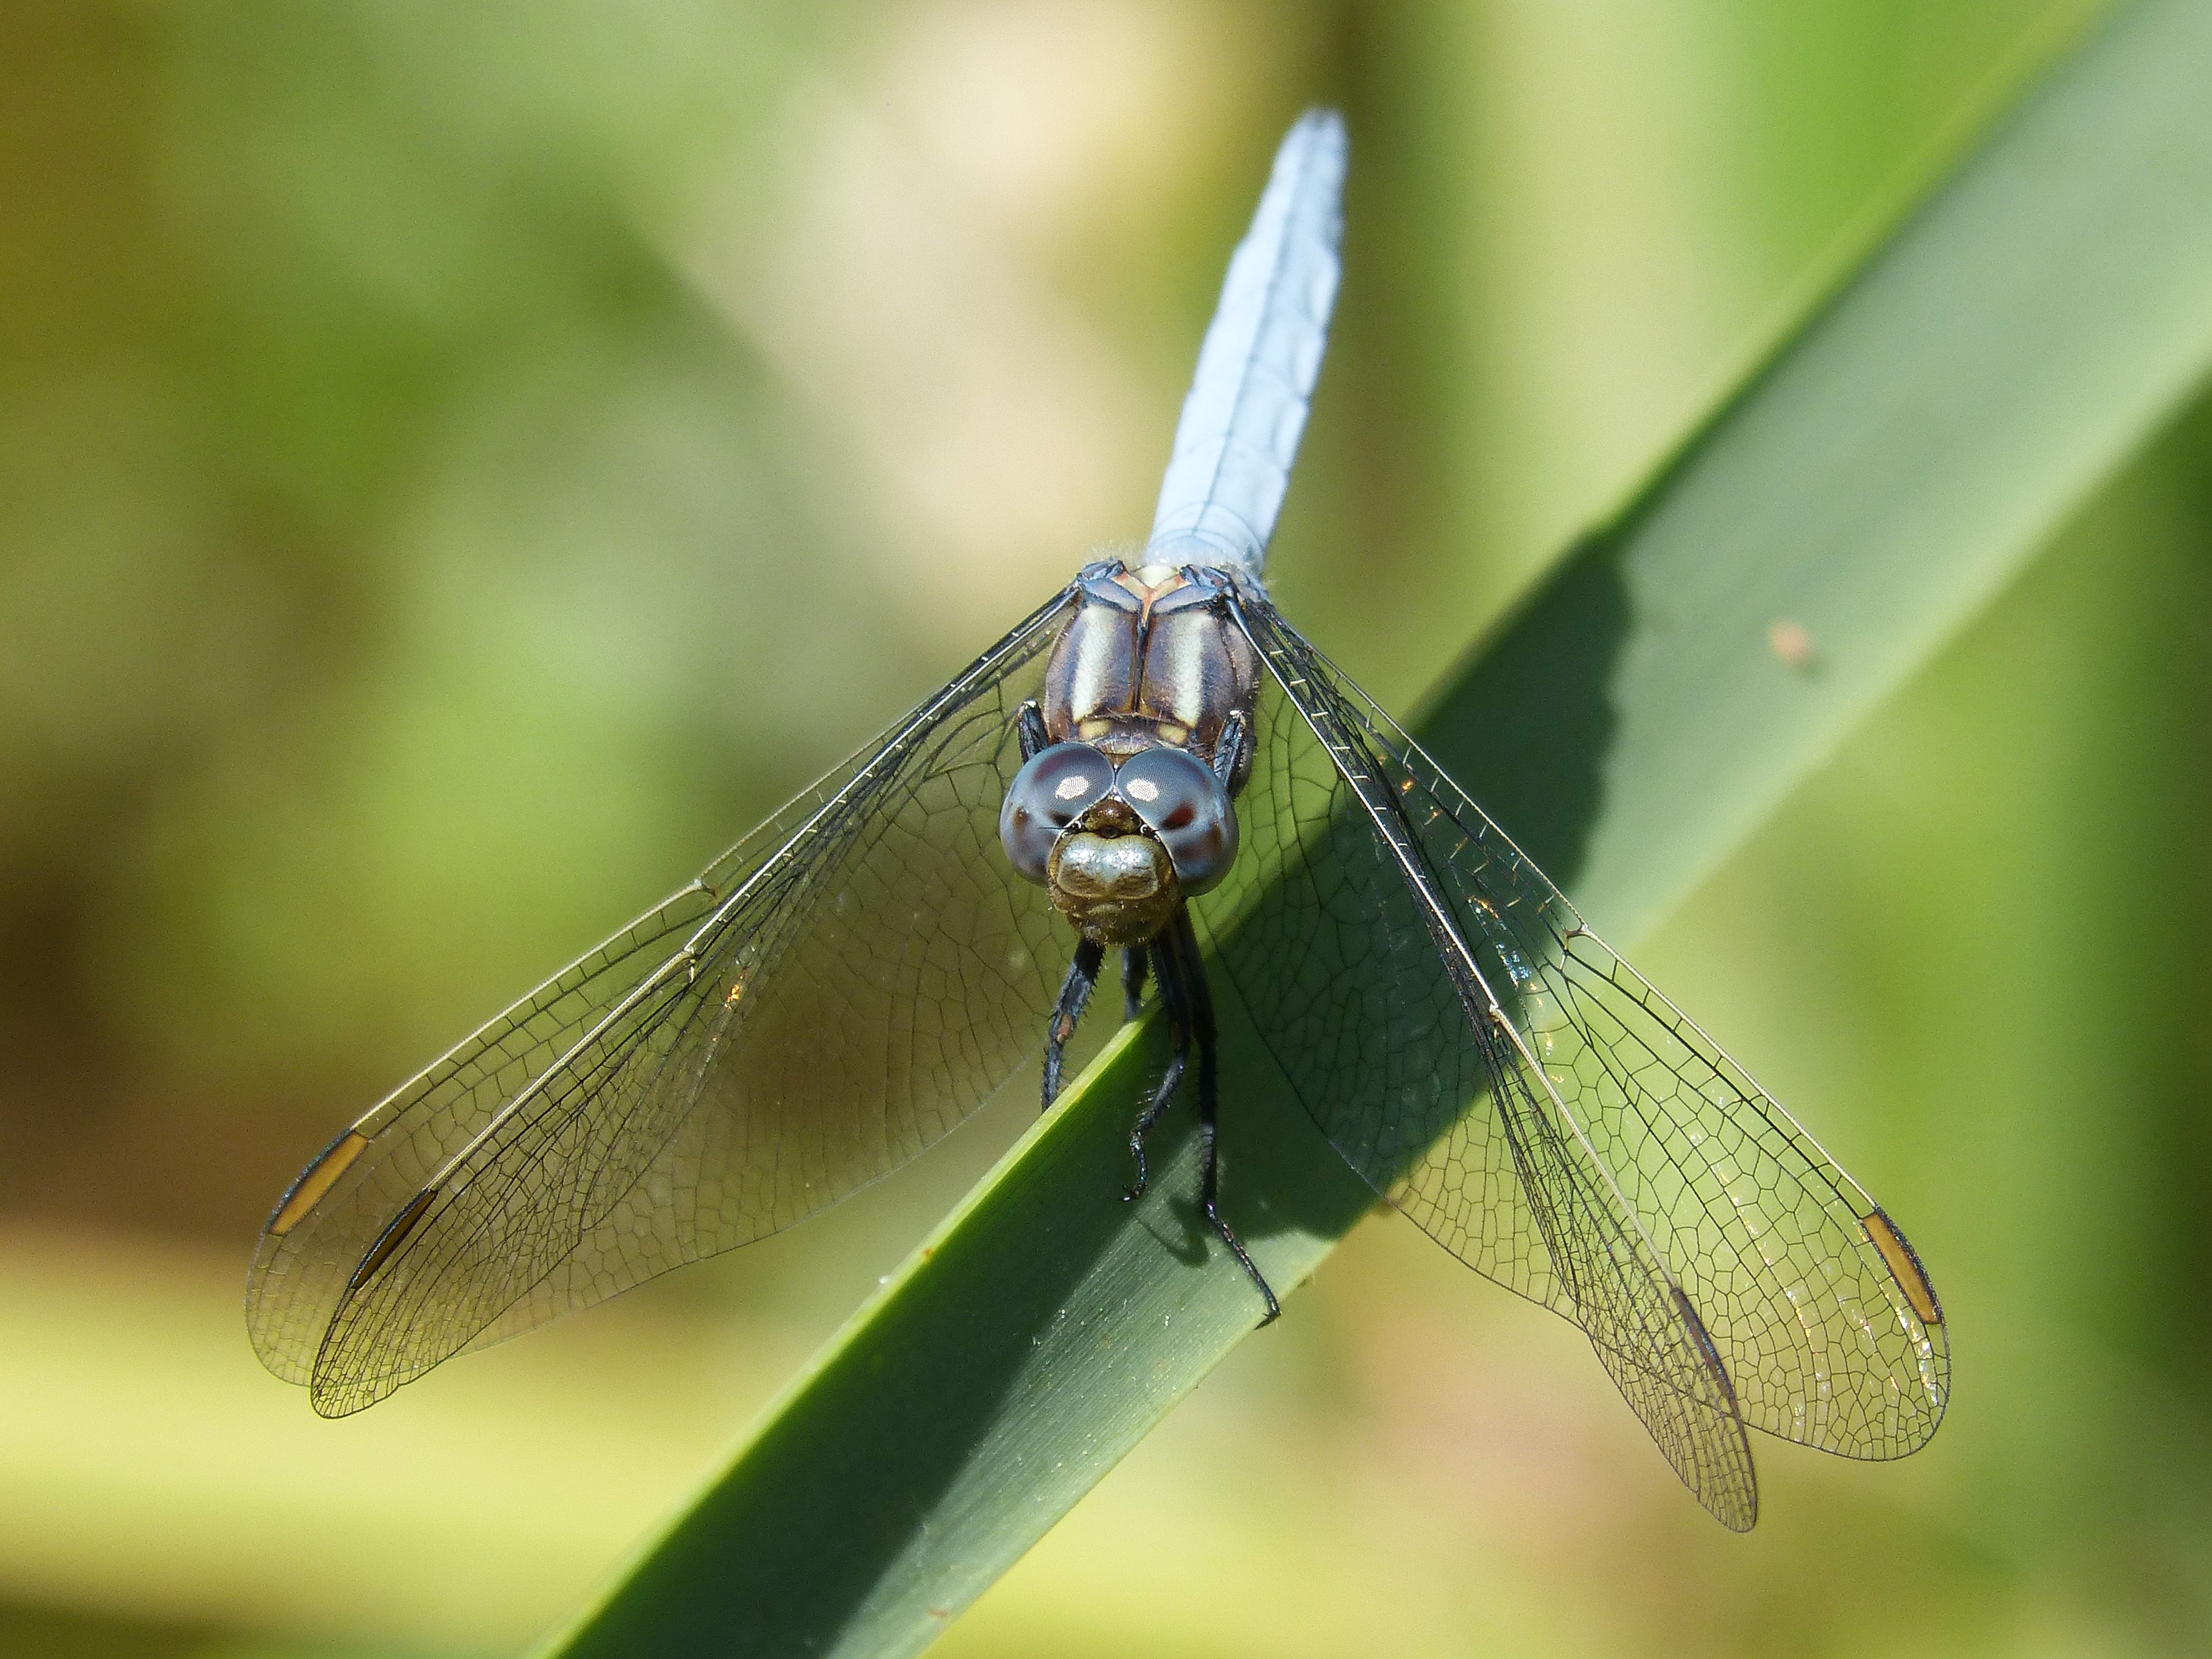
nature, wing, photography, fly, green, insect, blue, fauna, invertebrate, close up, dragonfly, beauty, detail, damselfly, macro photography, arthropod, winged insect, blue dragonfly, plant stem, dragonflies and damseflies, lycaenid, net winged insects, brush footed butterfly